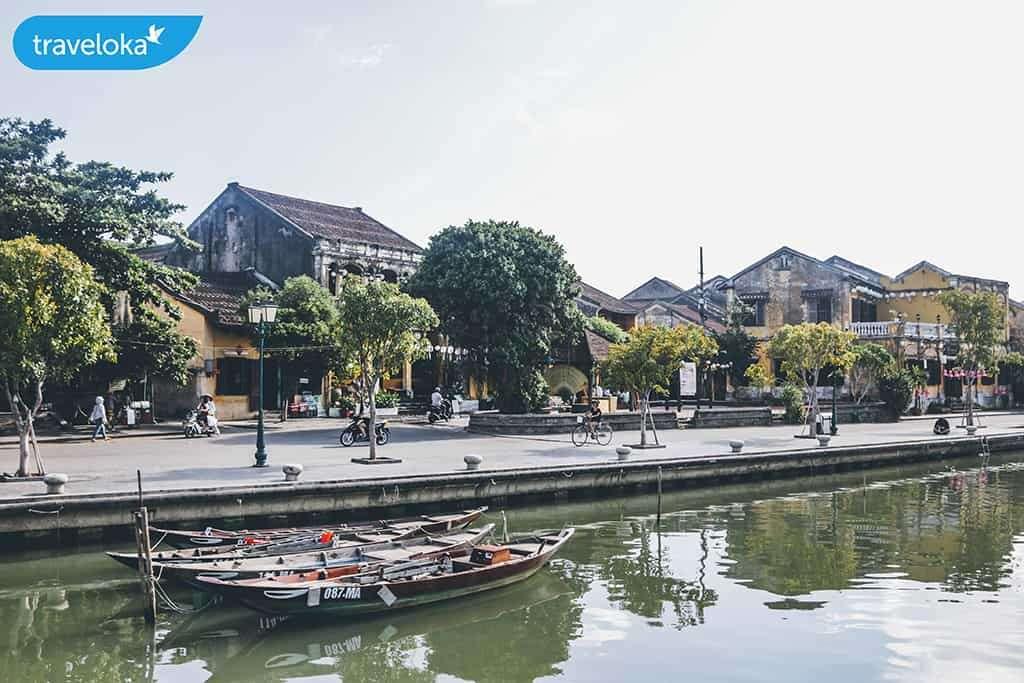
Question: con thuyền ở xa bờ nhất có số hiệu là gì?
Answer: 087-ma